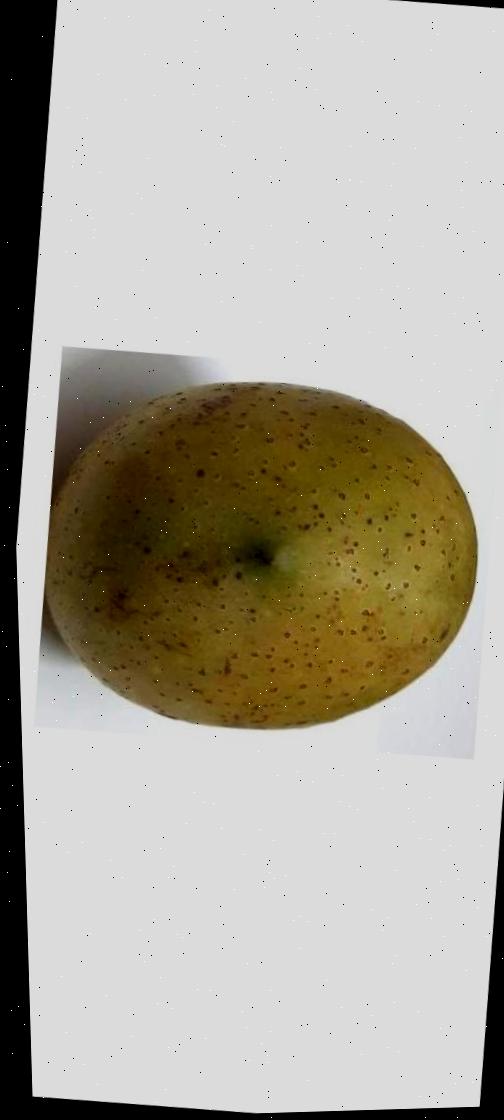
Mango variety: Gourmoti